Anatoly Lavrentiev

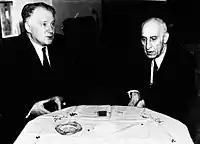

From 1953 to 1956, he served as Extraordinary and Plenipotentiary Ambassador of the USSR in Iran. He met Iran's prime minister, Mohammad Mosaddegh, in 1953 and brought forth the Soviet agenda in Iran. After the fall of Mosaddegh in the 1953 Iranian coup d'état, he tried to commit suicide. He was briefly withdrawn but again reinstalled and returned to his post in Iran. From 1956 to 1970, he served as an employee of the central apparatus of the USSR Ministry of Foreign Affairs.